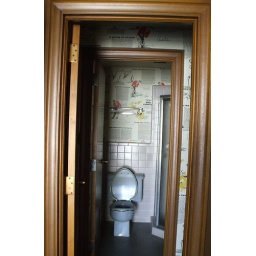
The private bathroom in the biggest private office of an abandoned building. He must have been a golfer...